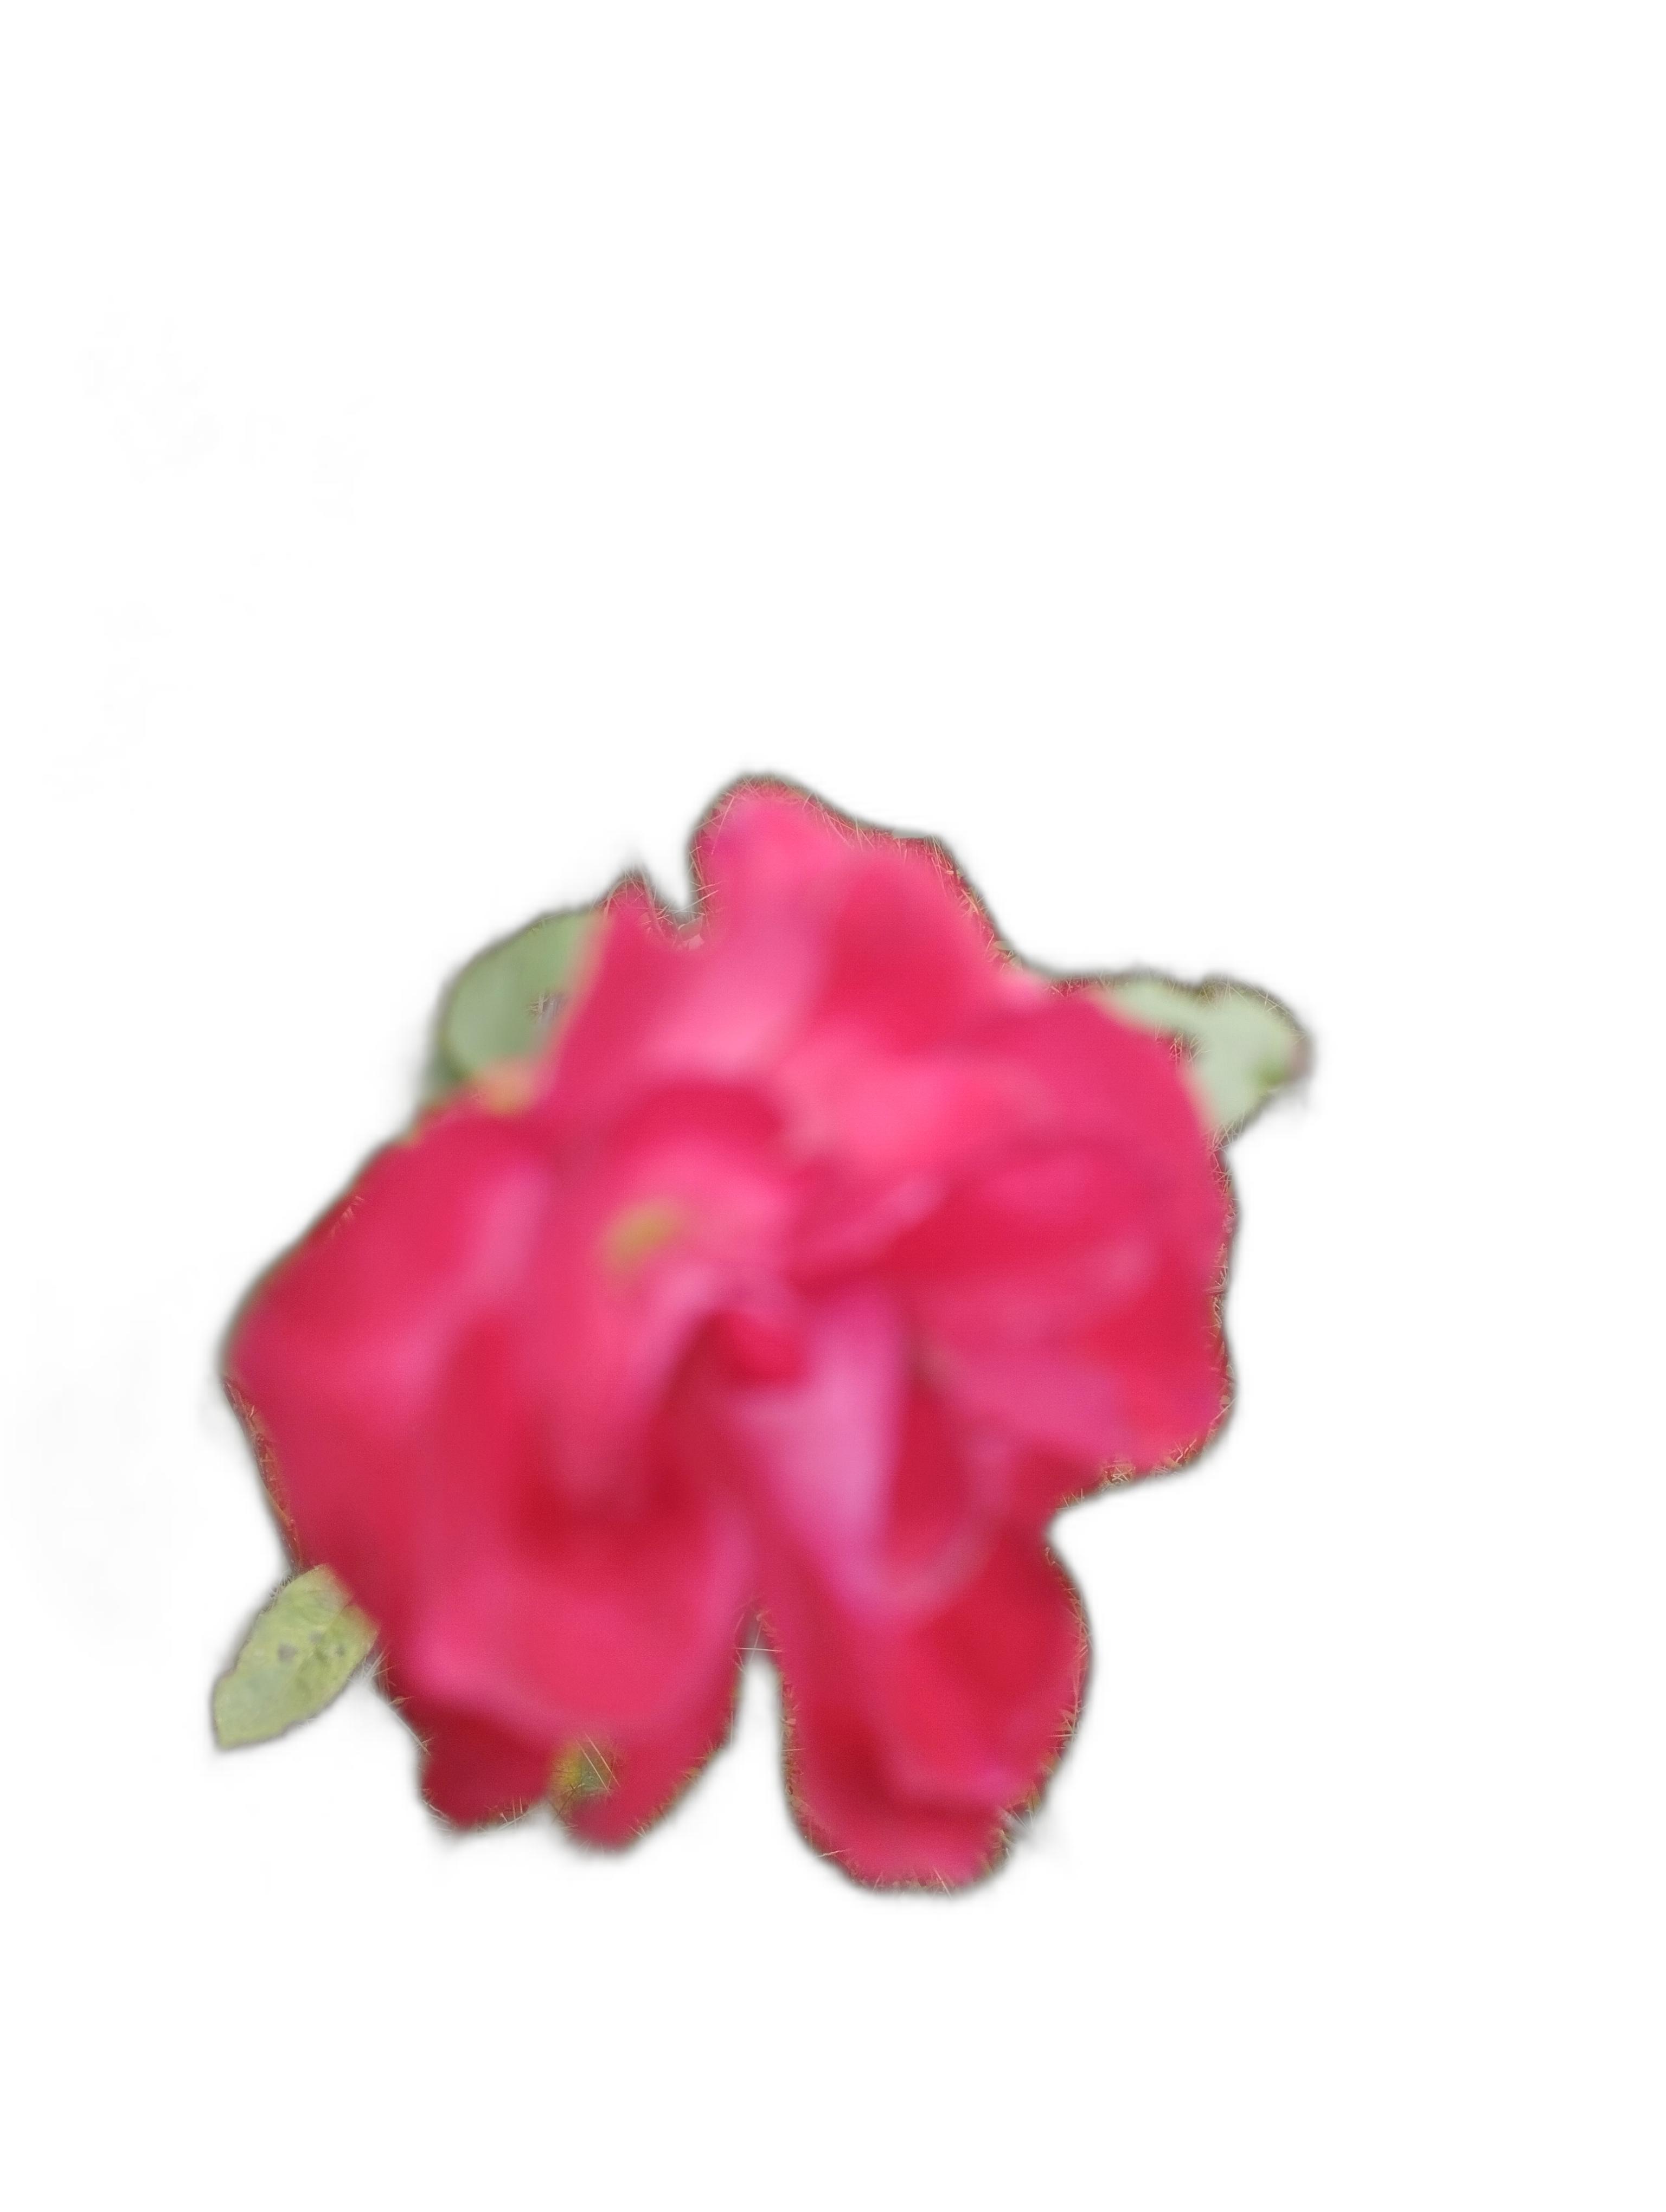
Label: Rose